Pakistan Armed Forces

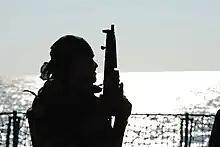
A member of Pakistan Navy Special Service Group aboard Pakistan Navy Ship PNS "Babur".

It is estimated that approximately 60–70% of Pakistan's military personnel are deployed along the Indo-Pakistani border. In the aftermath of the United States invasion of Afghanistan, more than 150,000 personnel were shifted towards the Tribal Areas adjacent to Afghanistan. Since 2004, Pakistan's military forces have been engaged in military efforts against al-Qaeda extremists.